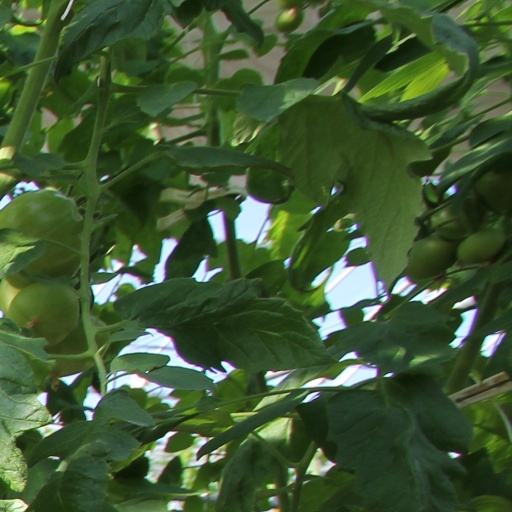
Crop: tomato